National University of San Marcos

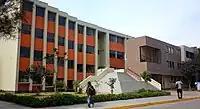
Main pavilion of the Faculty of Mathematical Sciences

Faculty of Medicine San Fernando is the Faculty of Human Medicine of the University of San Marcos. It is also called the "San Fernando" Faculty of Medicine. After the creation of the Royal College of Medicine and Surgery of San Fernando in 1811, it was installed as faculty on October 6, 1856, by Cayetano Heredia. In the National Medical Exams in Peru, the "San Fernando" Faculty of Medicine has obtained first place on numerous occasions.